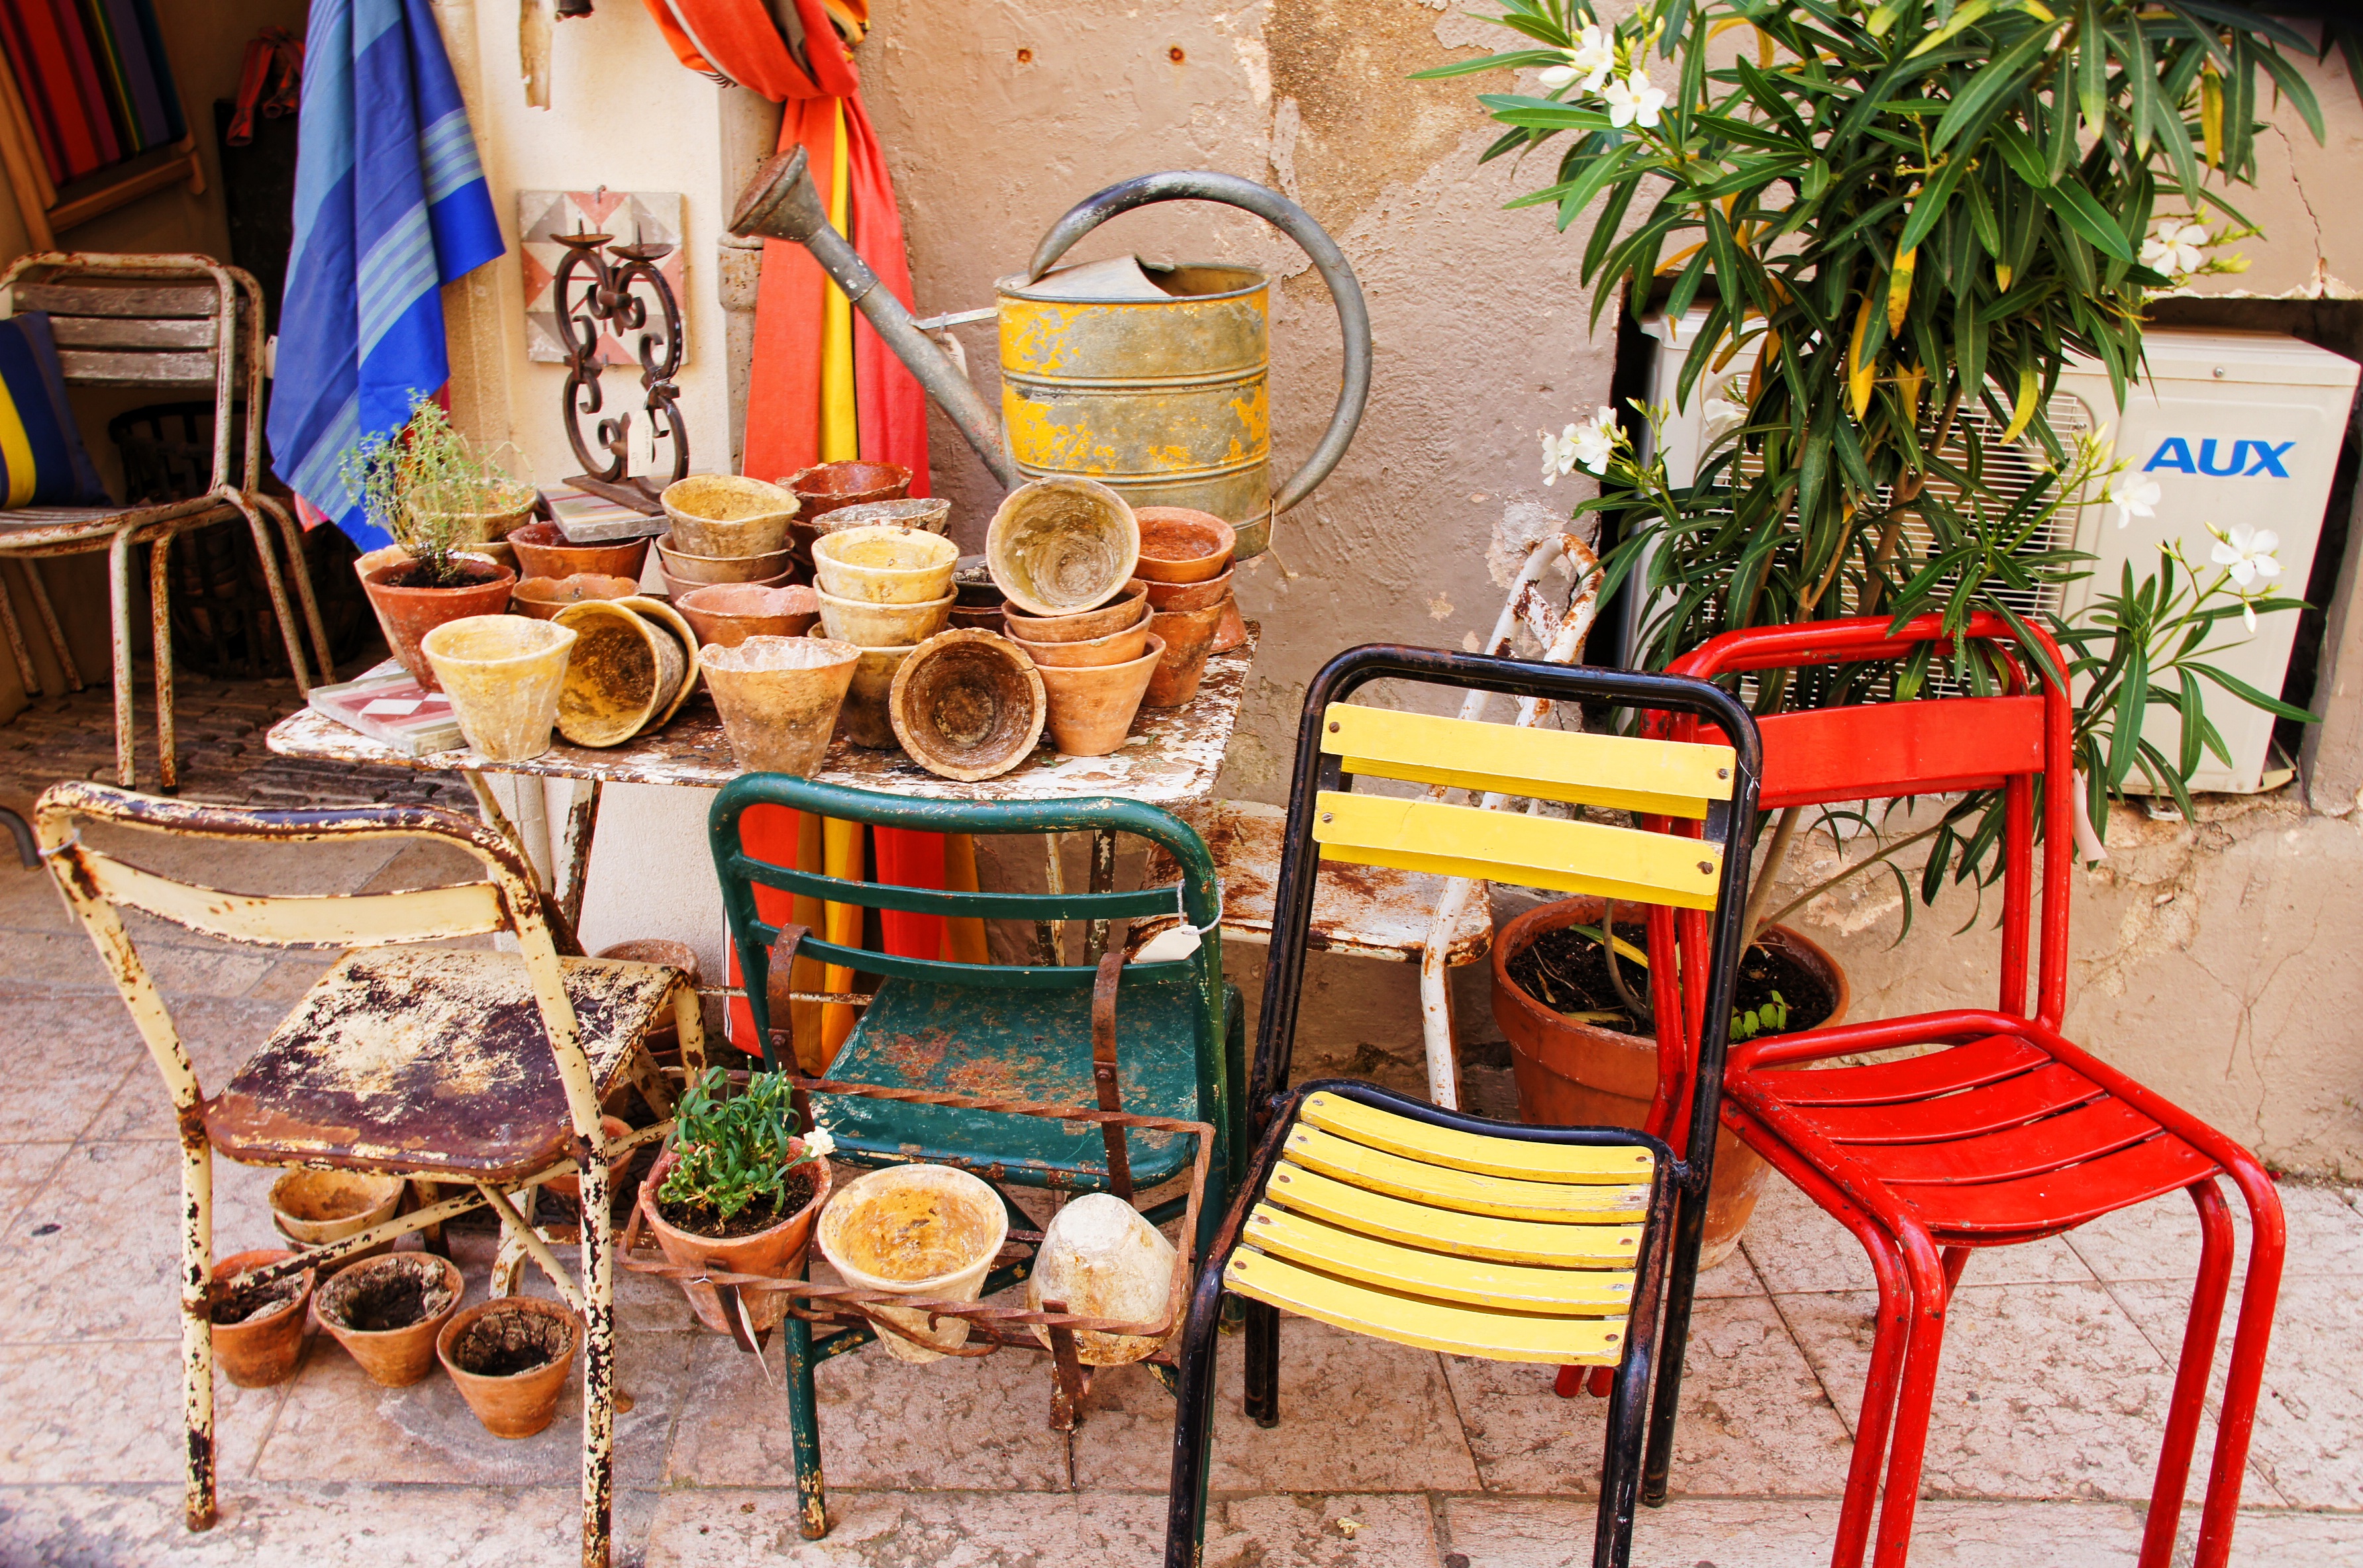
france, color, furniture, still life, public space, flowers, chairs, provence, planters